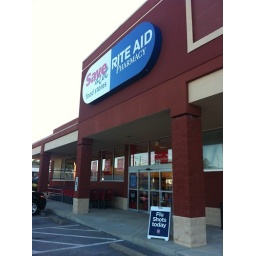
Changed the signs on the building, and the free standing sign in front of the bldg.